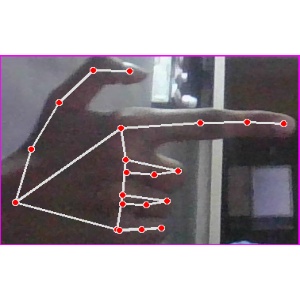
अक्षर: ब